Jim Henson

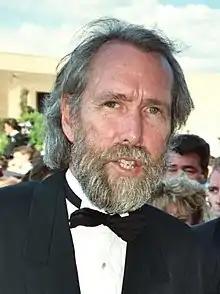
Henson at the 1989 Emmy Awards

Henson worked with Oz again on "The Muppets Take Manhattan" (1984), this time with Oz as sole director. The film grossed $25.5 million domestically of a budget of only around $8 million, and ranked as one of the top 40 films of 1984.